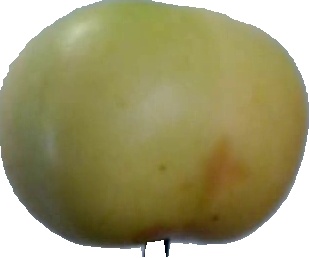
Label: apple_6